Backfirewall

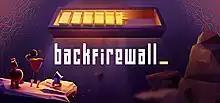
Steam version digital art

Backfirewall (stylized as backfirewall_) is a 2023 video game developed by Swiss independent studio Naraven and published by All in! Games. Described as a "tragicomedy set inside your smartphone", the game is a puzzle adventure game in which players traverse levels to sabotage a smartphone to prevent its operating system from updating. Upon release, "Backfirewall" received positive reviews from critics, with praise directed to the game's narrative, puzzle design, and setting.